Lucy Gwin

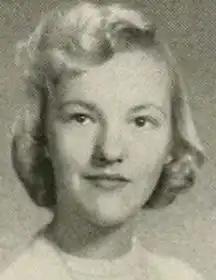
Lucy Gwin, from the 1960 yearbook of Thomas Carr Howe Community High School

Lucy Gwin (January 5, 1943 – October 30, 2014) was an American disability rights activist. She published "Mouth", a disability rights magazine.